Cailler

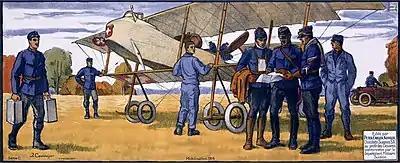
World War I mobilization poster for the Swiss Army by PCK

In 2006, Cailler packaging was revamped under the leadership of Nelly Wenger (head of Expo.02). New transparent plastic boxes were designed by architect Jean Nouvel (also involved in Expo.02). The change was met with criticism and, following price increases, Cailler products were boycotted by some retailers. In 2007, the plastic packaging was discontinued.